Will Lammert

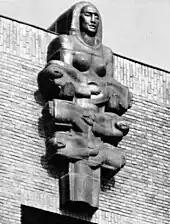
"Mutter Erde", 1926 (destroyed)

He moved to Essen in 1922, at the same time as the Folkwang Museum. In Essen, the state sponsored the foundation of the Margarethenhöhe artists colony, where he occupied a studio. He created free-standing and architectural sculptures for buildings designed by the architects Edmund Körner, Georg Metzendorf and Alfred Fischer. Along with his work as an artist he also ran a ceramics workshop. Both Hermann Blumenthal and Fritz Cremer began their artistic careers in his studio. In 1931, on the express recommendation of Max Liebermann, he received a scholarship from the Prussian Academy of Arts to study in Rome, and spent nine months at the Villa Massimo, working alongside the artists Werner Gilles, Ernst Wilhelm Nay and Hermann Blumenthal. In 1932 he joined the KPD, the German Communist Party.